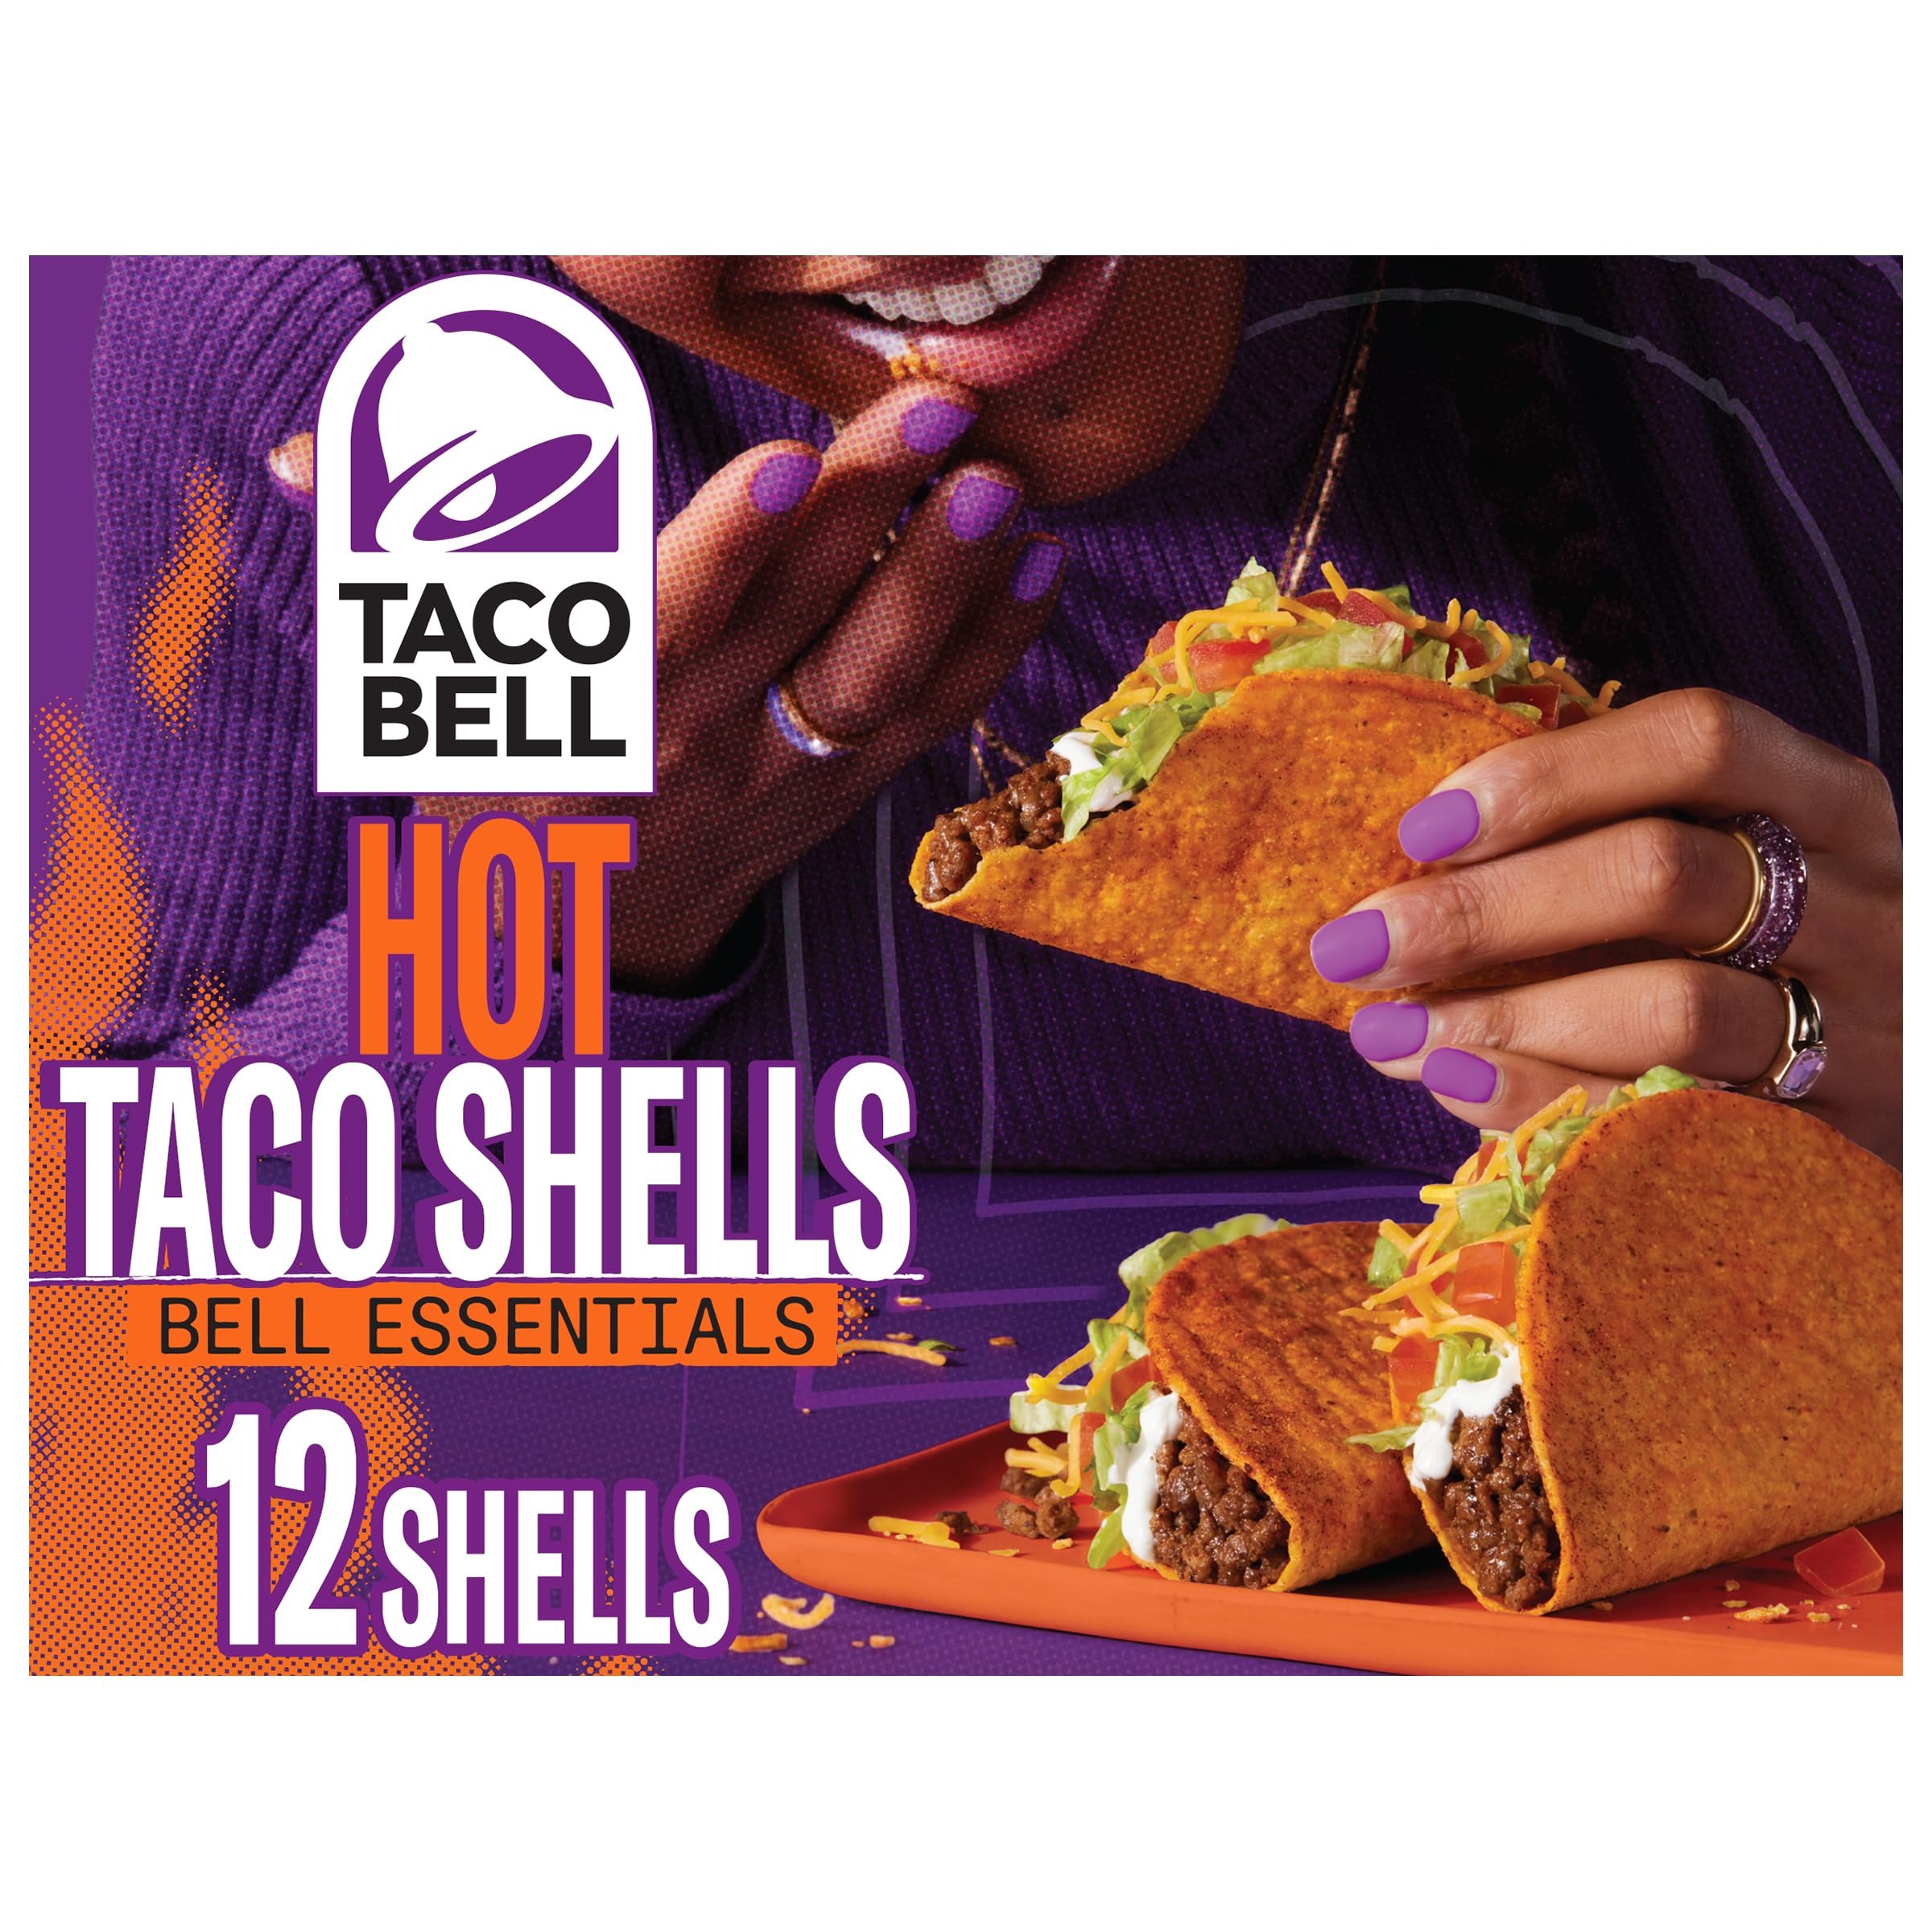
Item Name: Taco Bell Hot Seasoned Flavor Crunchy Taco Shells, 12 ct, 4.8 oz Box
Bullet Point 1: One 4.8 oz box containing 12 Taco Bell Hot Seasoned Flavor Crunchy Taco Shells
Bullet Point 2: Live más at home with our Taco Bell Hot Seasoned Flavor Crunchy Taco Shells
Bullet Point 3: Hot seasoned flavored taco shells are made with yellow corn flour and coated with a spice blend inspired by Taco Bell Hot sauce packets
Bullet Point 4: Amp up Taco Tuesday by adding your favorite protein cooked with Taco Bell's signature seasonings to our hot flavored shells
Bullet Point 5: Get creative on taco night and load them with your favorite toppings like lettuce, tomato, cheese, sour cream and salsa
Value: 12.0
Unit: Count

Price: 3.39